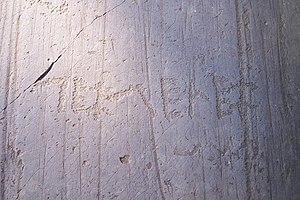
La langue camunienne est une langue antique éteinte, parlée au Iᵉʳ millénaire av. J.-C. dans certaines vallées des Alpes centrales et non déchiffrée. Son nom provient de l'antique peuple des Camunni qui habita le Val Camonica pendant l'âge du fer et qui fut l'auteur de la plupart des gravures rupestres de la zone.